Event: Nepal Earthquake
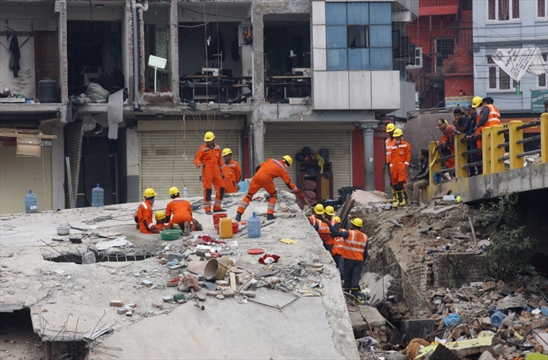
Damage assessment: damage